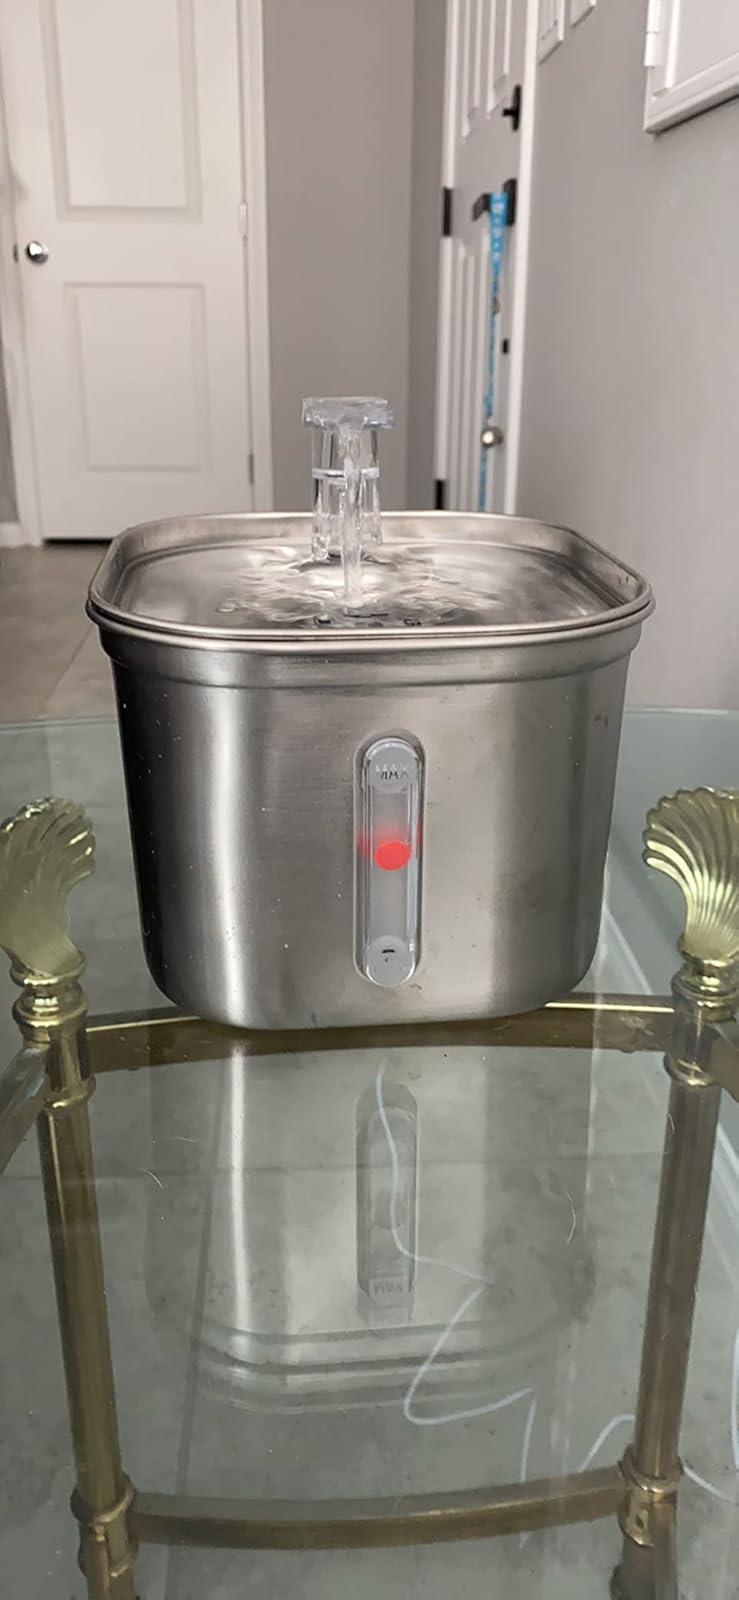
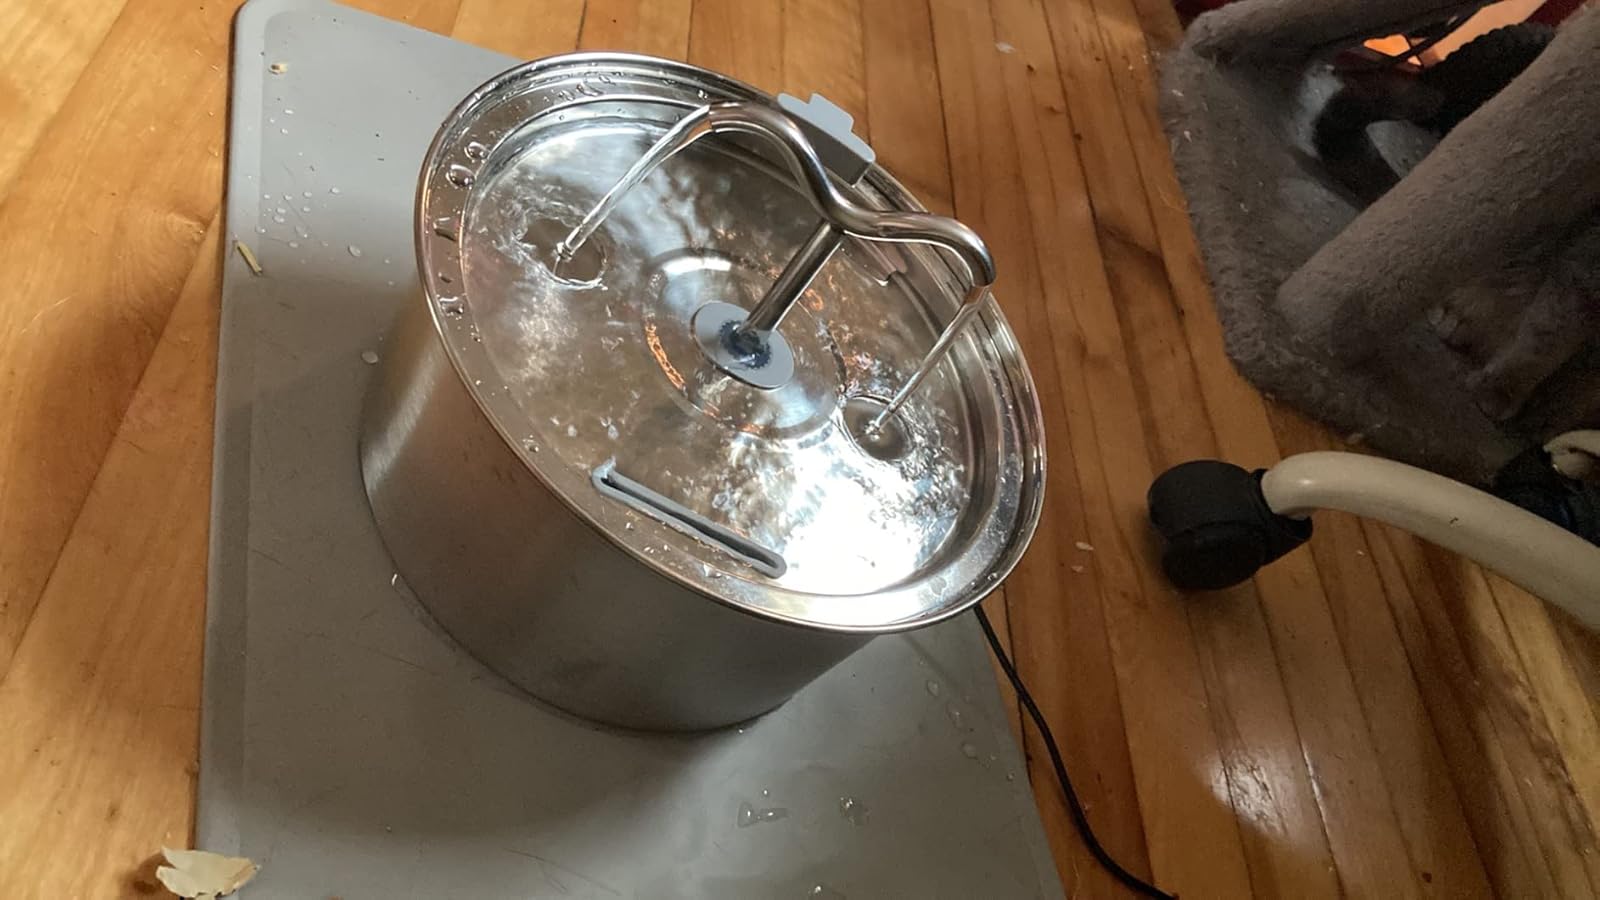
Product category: items_bowl
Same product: no